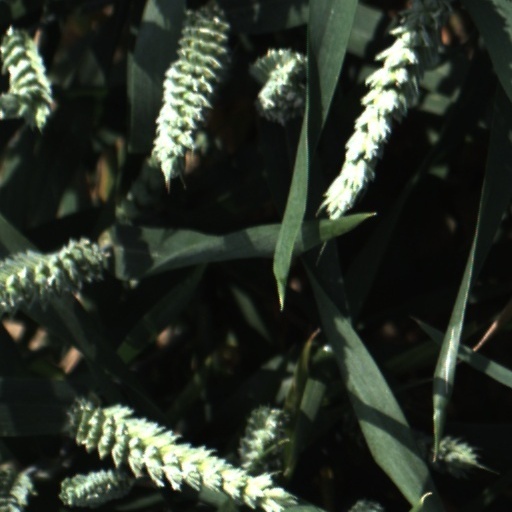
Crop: wheat